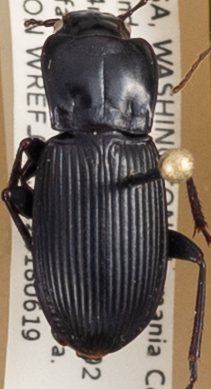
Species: Pterostichus herculaneus
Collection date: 2018-06-19
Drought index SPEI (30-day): -1.45
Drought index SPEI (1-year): -0.32
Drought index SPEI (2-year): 0.71